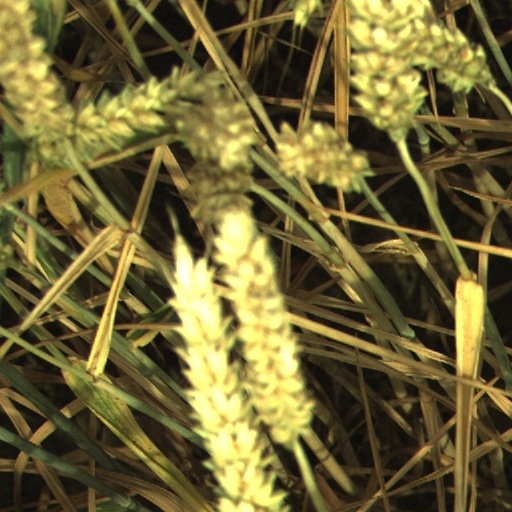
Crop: wheat